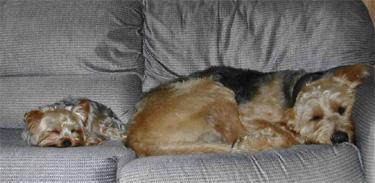
otterhound